1991 NBA playoffs

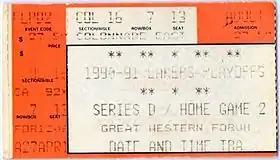
A ticket for Game 2 of the 1991 Western Conference First Round at the Great Western Forum.

The 1991 NBA playoffs was the postseason tournament of the National Basketball Association's 1990–91 season. The tournament concluded with the Eastern Conference champion Chicago Bulls defeating the Western Conference champion Los Angeles Lakers 4 games to 1 in the NBA Finals. Michael Jordan was named NBA Finals MVP.